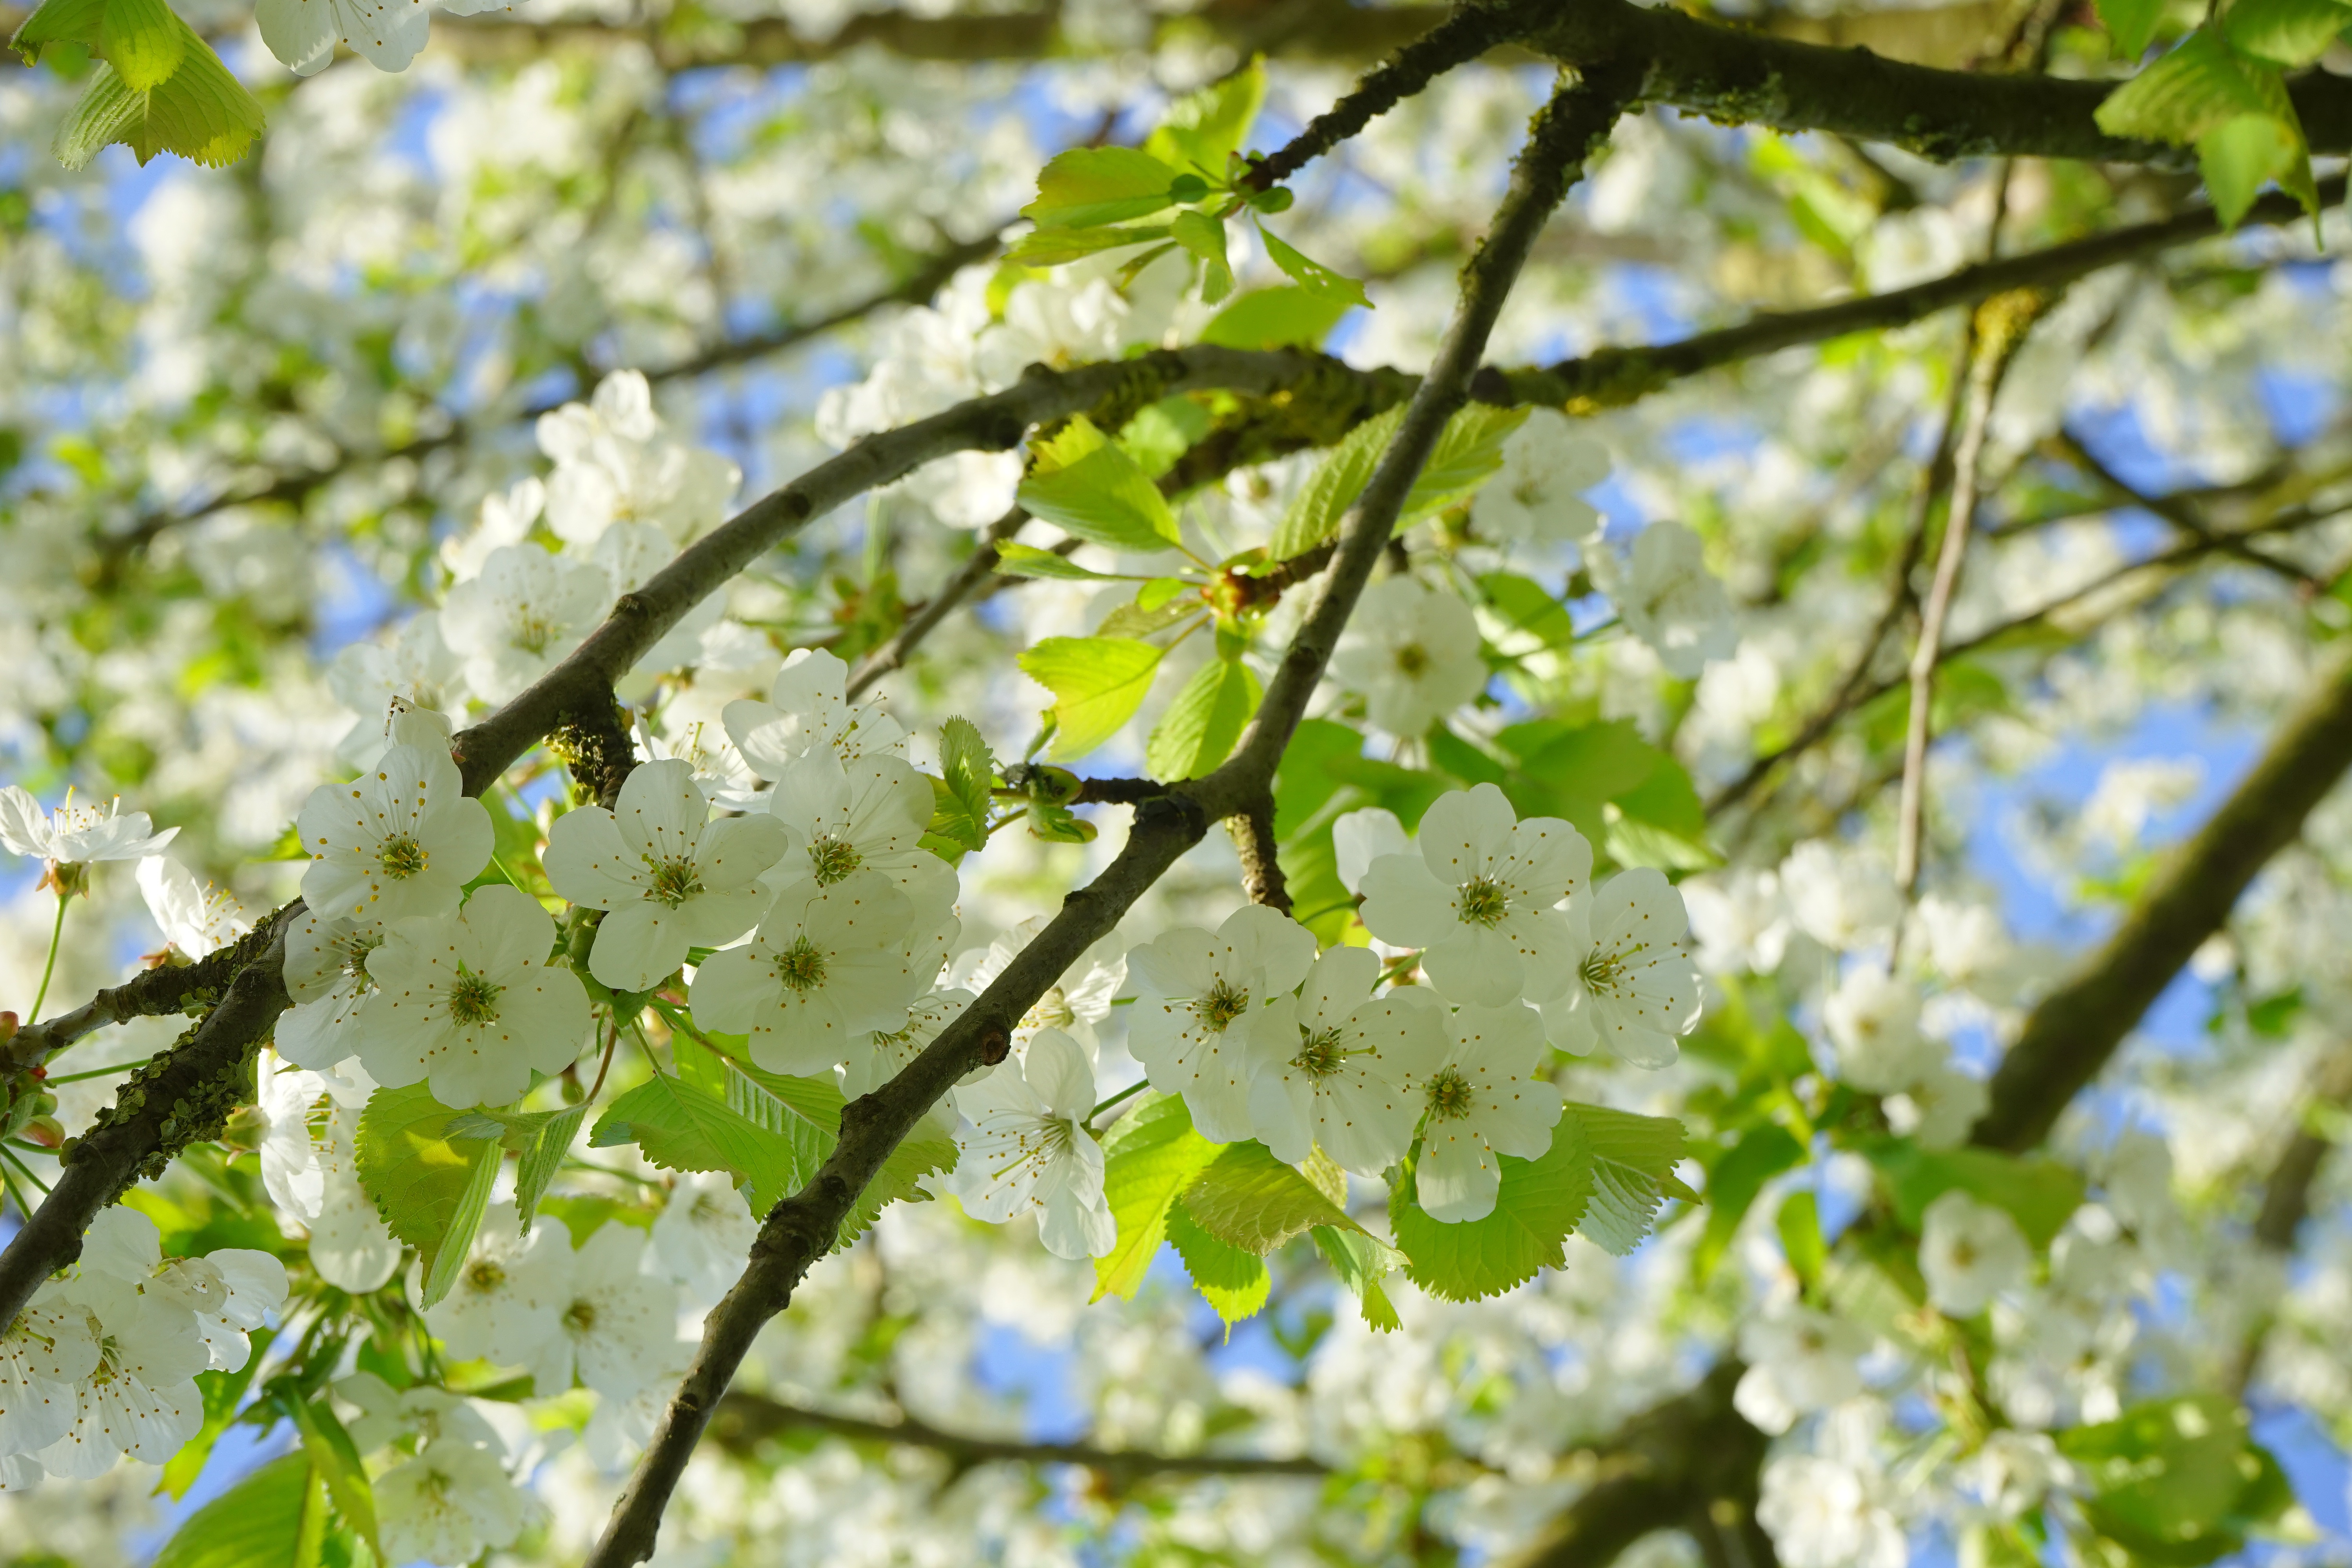
tree, branch, blossom, plant, white, sunlight, leaf, flower, food, spring, green, produce, botany, season, flowers, deciduous, prunus, rose greenhouse, flowering plant, flowering twig, cherry blossoms, rosaceae, sweet cherry, bird cherry, prunus avium, woody plant, land plant